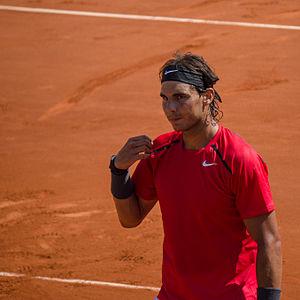
Rafael Nadal est un joueur de tennis espagnol, professionnel depuis 2001, né le 3 juin 1986 à Manacor, sur l'île de Majorque, dans l'archipel des Baléares.